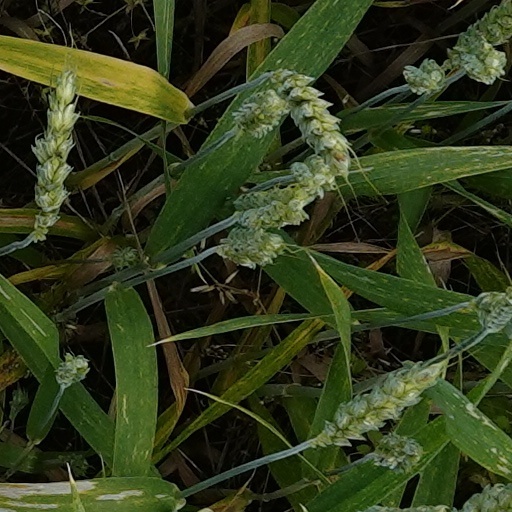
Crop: wheat